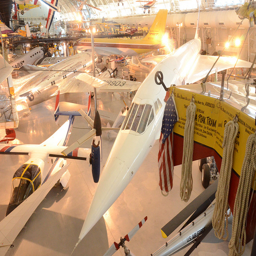
A white jet sitting inside of a hangar next to other aircraft.
a few airplanes that are under a roof
A collection of planes inside a hangar or museum
a large hangar full of various airplanes designed in special designs
A Concorde SST featuring in a display of aircraft in a museum.